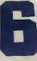
Number: 6